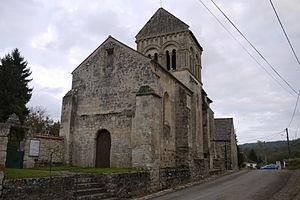
Église Saint-Crépin-et-Saint-Crépinien de Vichel
Cet article recense les monuments historiques français classés en 1892.
Cet article recense les monuments historiques du sud de l'Aisne, en France.
Vichel-Nanteuil est une commune française située dans le département de l'Aisne, en région Hauts-de-France.